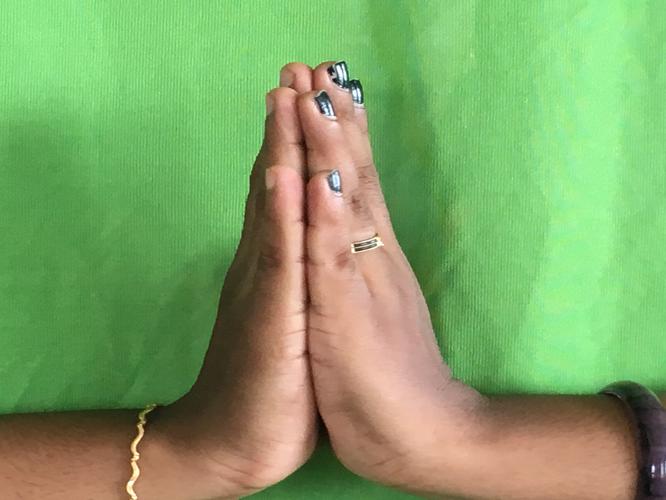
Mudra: Anjali
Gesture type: double_hand